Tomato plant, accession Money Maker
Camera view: vertical (180 deg); turntable rotation: 210 degrees
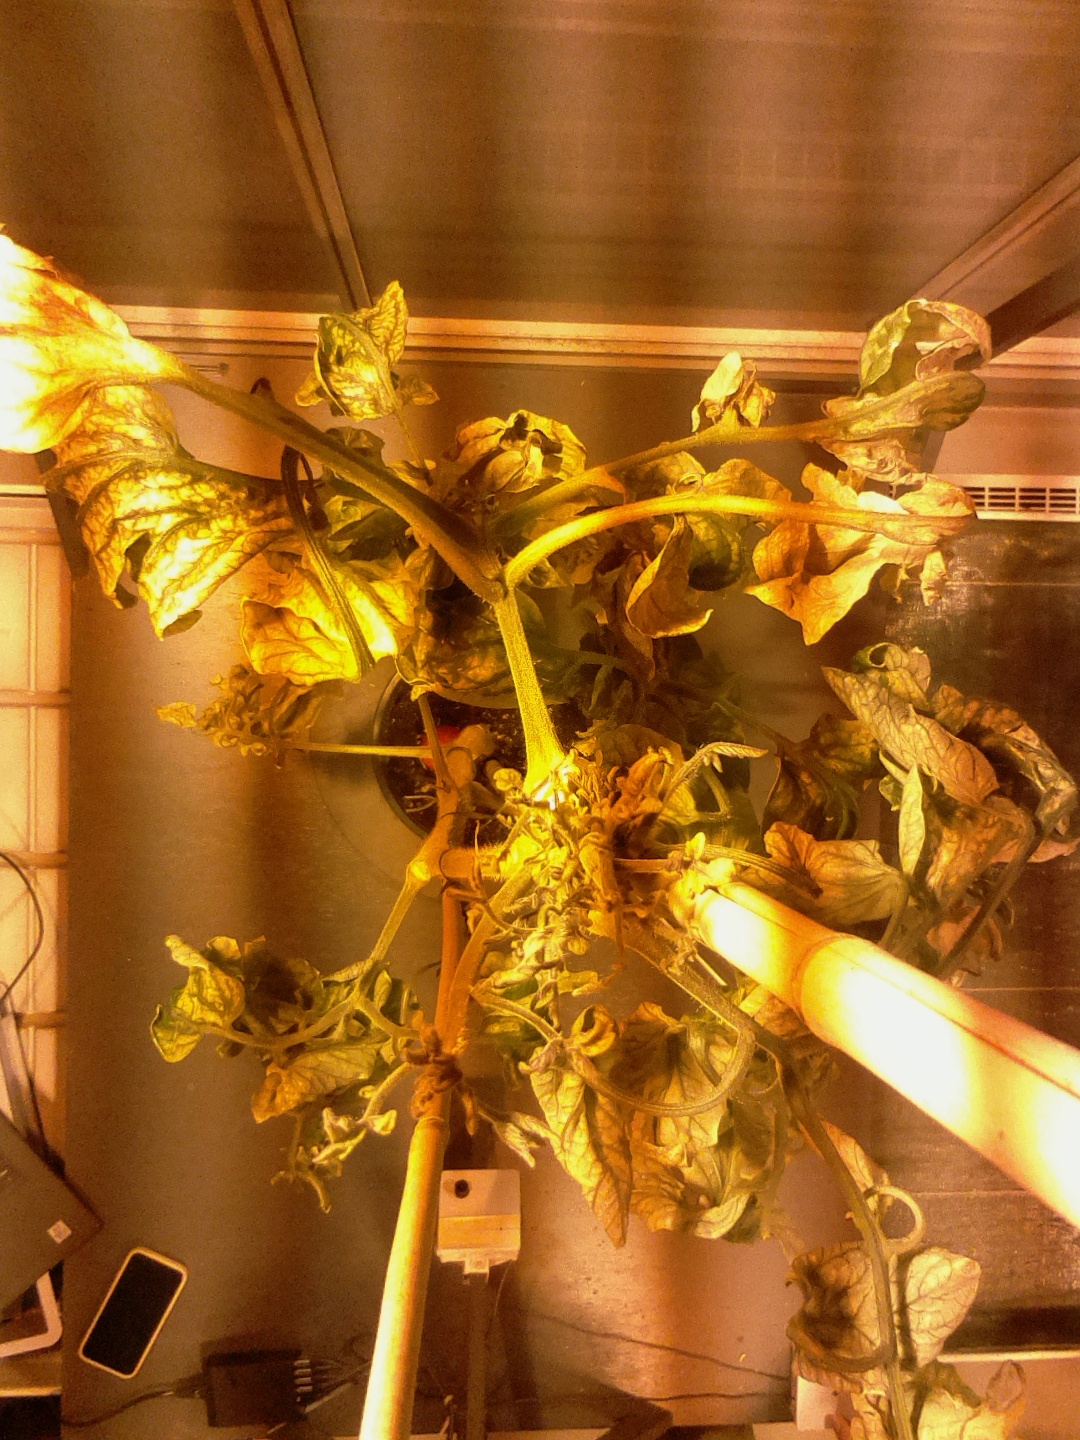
BBCH growth stage 29: 90%-100% Side shoots formed